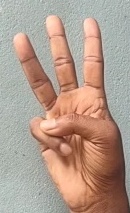
ASL sign: W